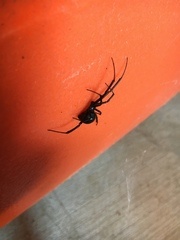
Species: Lactrodectus_hesperus